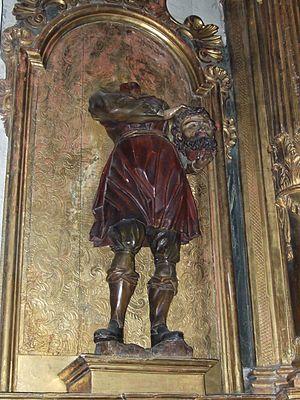
Saint Lambert de Saragosse est agriculteur et saint aragonais.